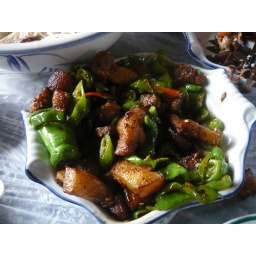
Good to keep warm in the forest or mountain areas